France Staub

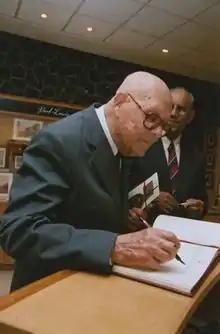
France Staub

France Staub (September 29, 1920 – July 2, 2005) was a Mauritian ornithologist, herpetologist, botanist, and conservationist.